Harrison's Guest House

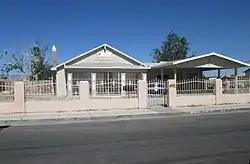

Harrison's Guest House, at 1001 F St. in Las Vegas, Nevada, also known as Harrison House, was listed on the National Register of Historic Places in 2016.